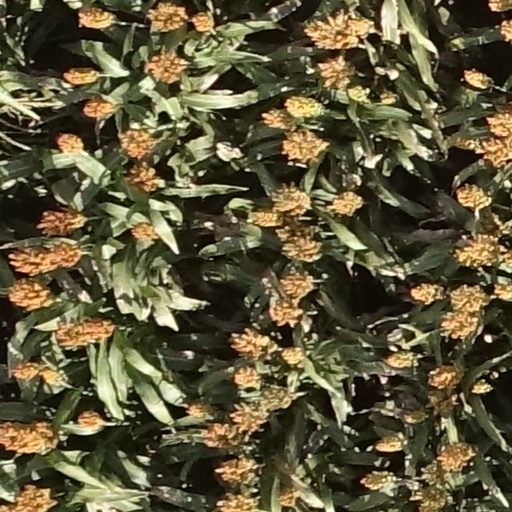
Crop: sorghum